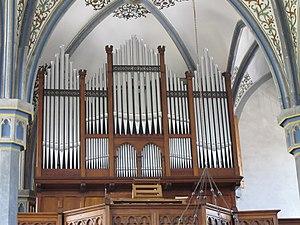
Cette page regroupe l'ensemble du patrimoine immobilier classé de la ville belge d'Eupen.
L'église de la paix ou Friedenskirche d'Eupen est un édifice religieux protestant, classé, situé à Eupen, dans la province de Liège.